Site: saxony
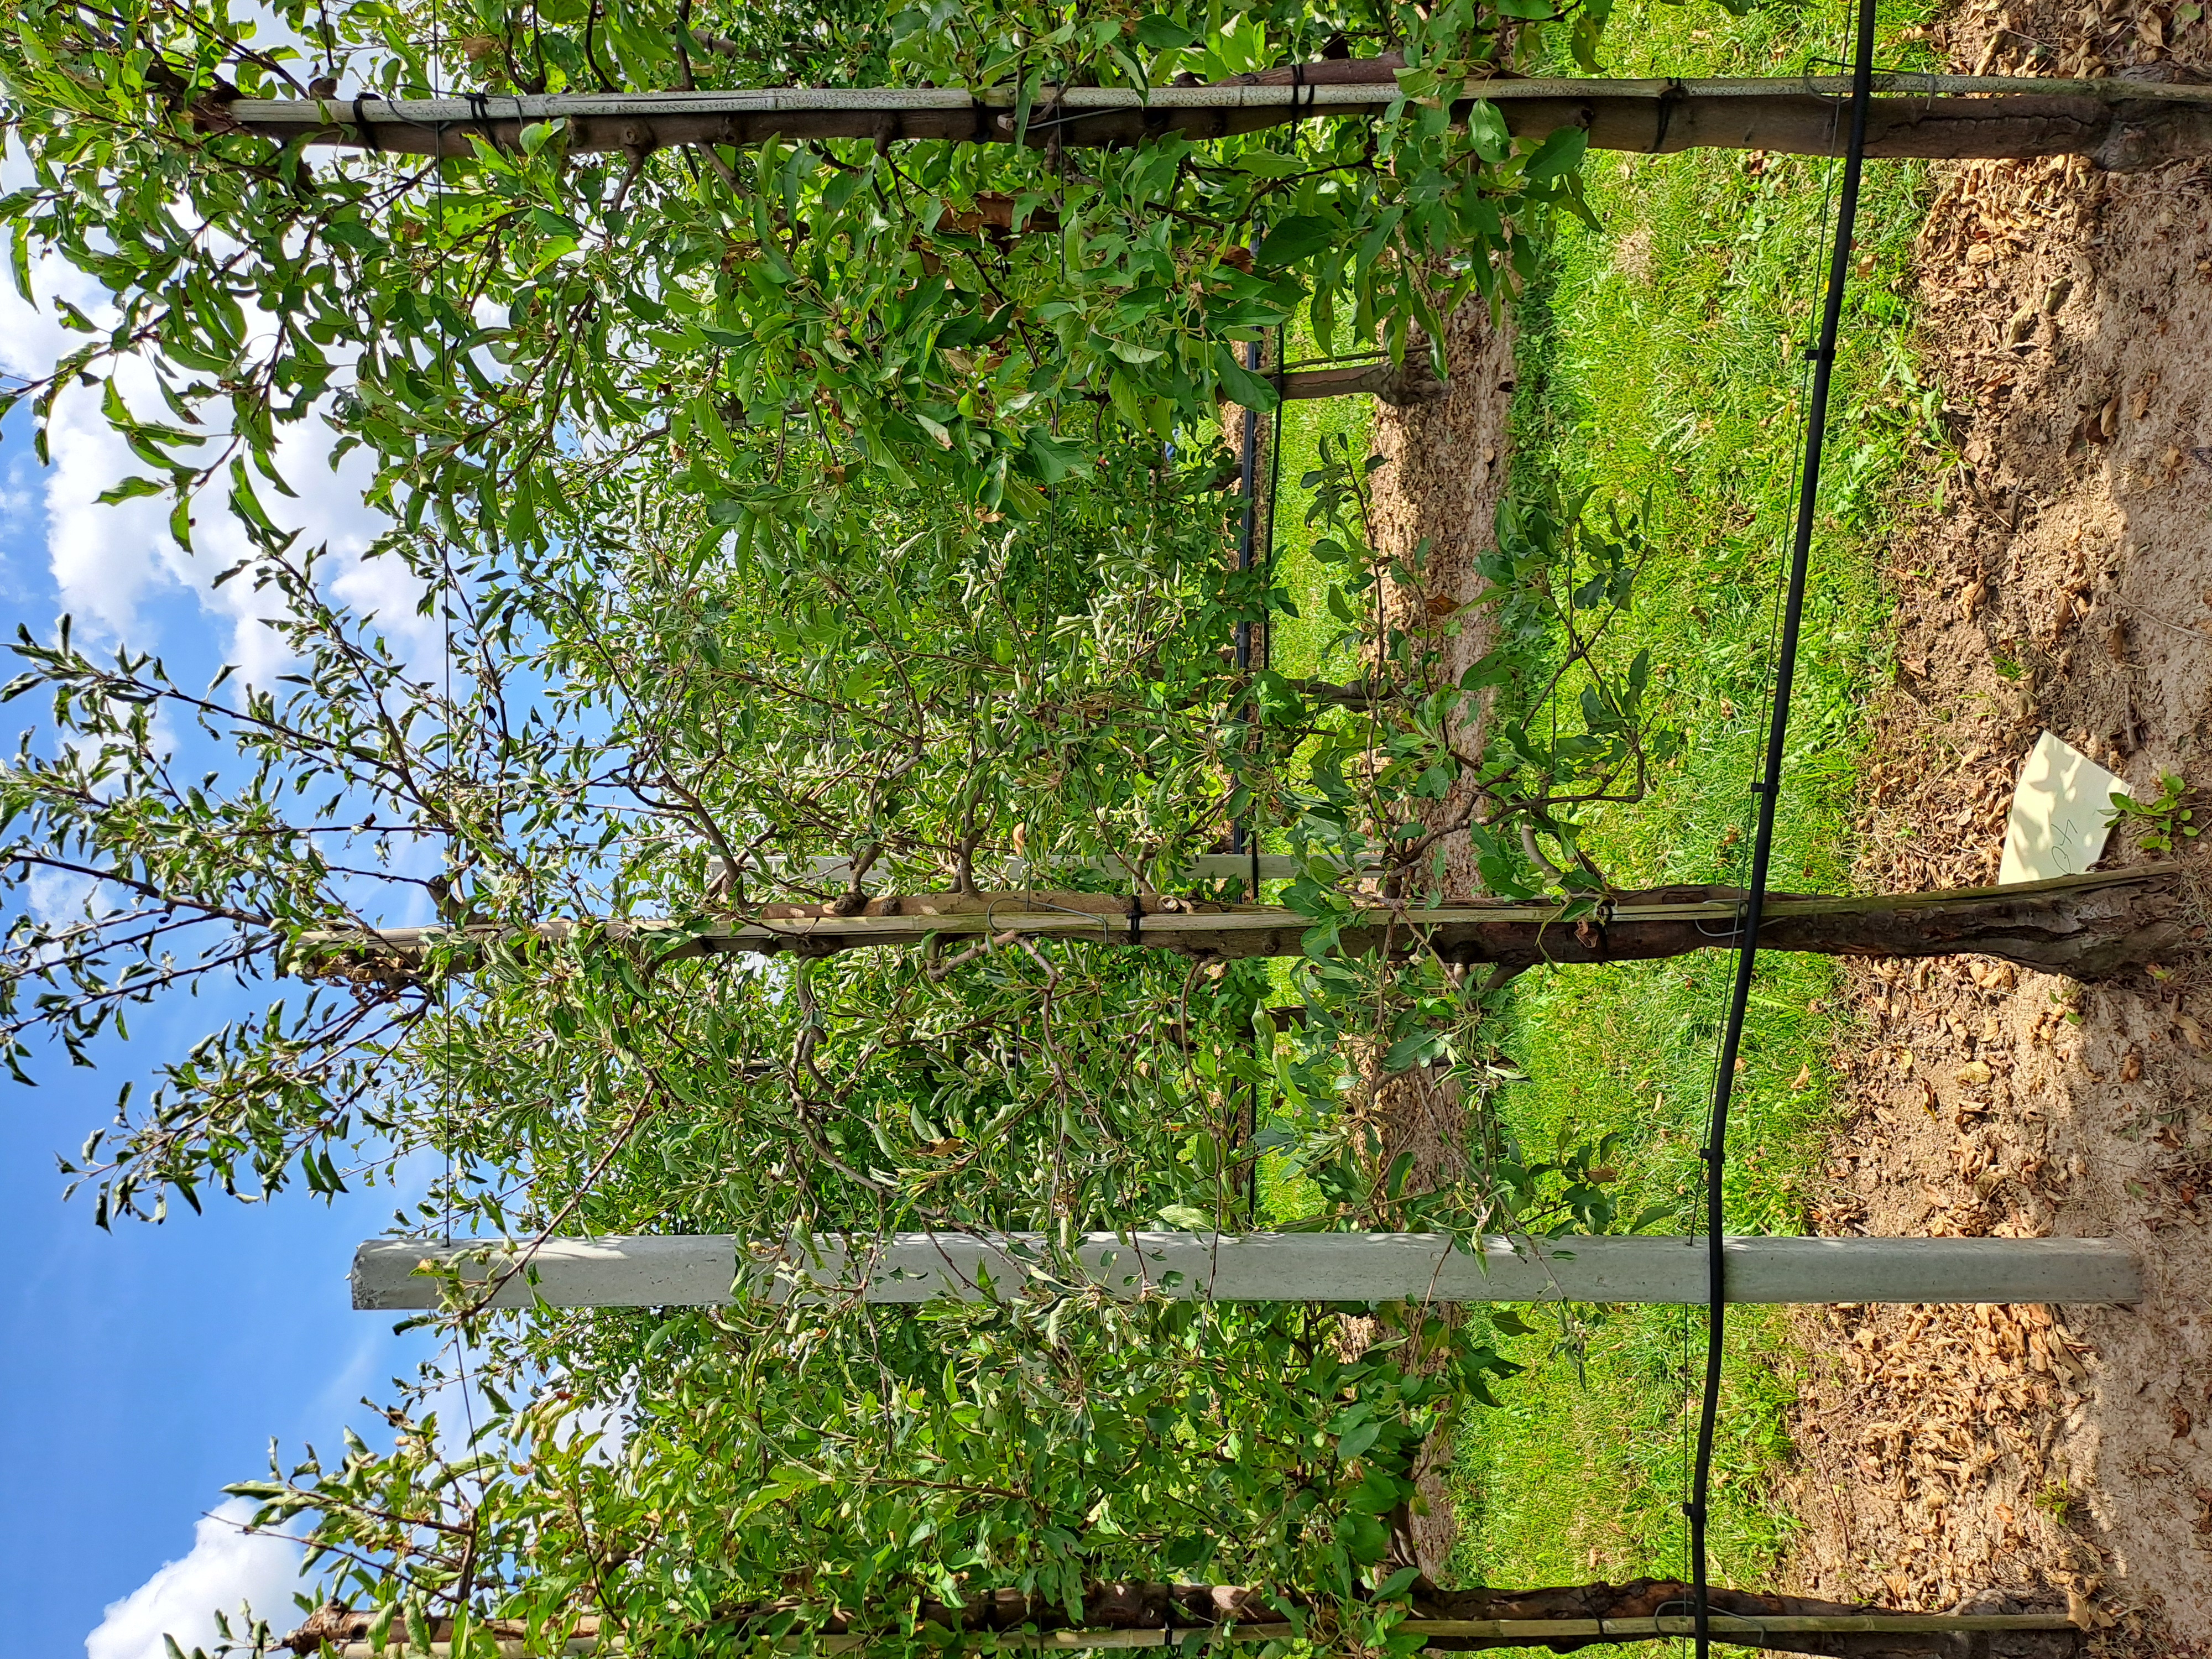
Growth stage (BBCH 85): Maturity of fruit and seed